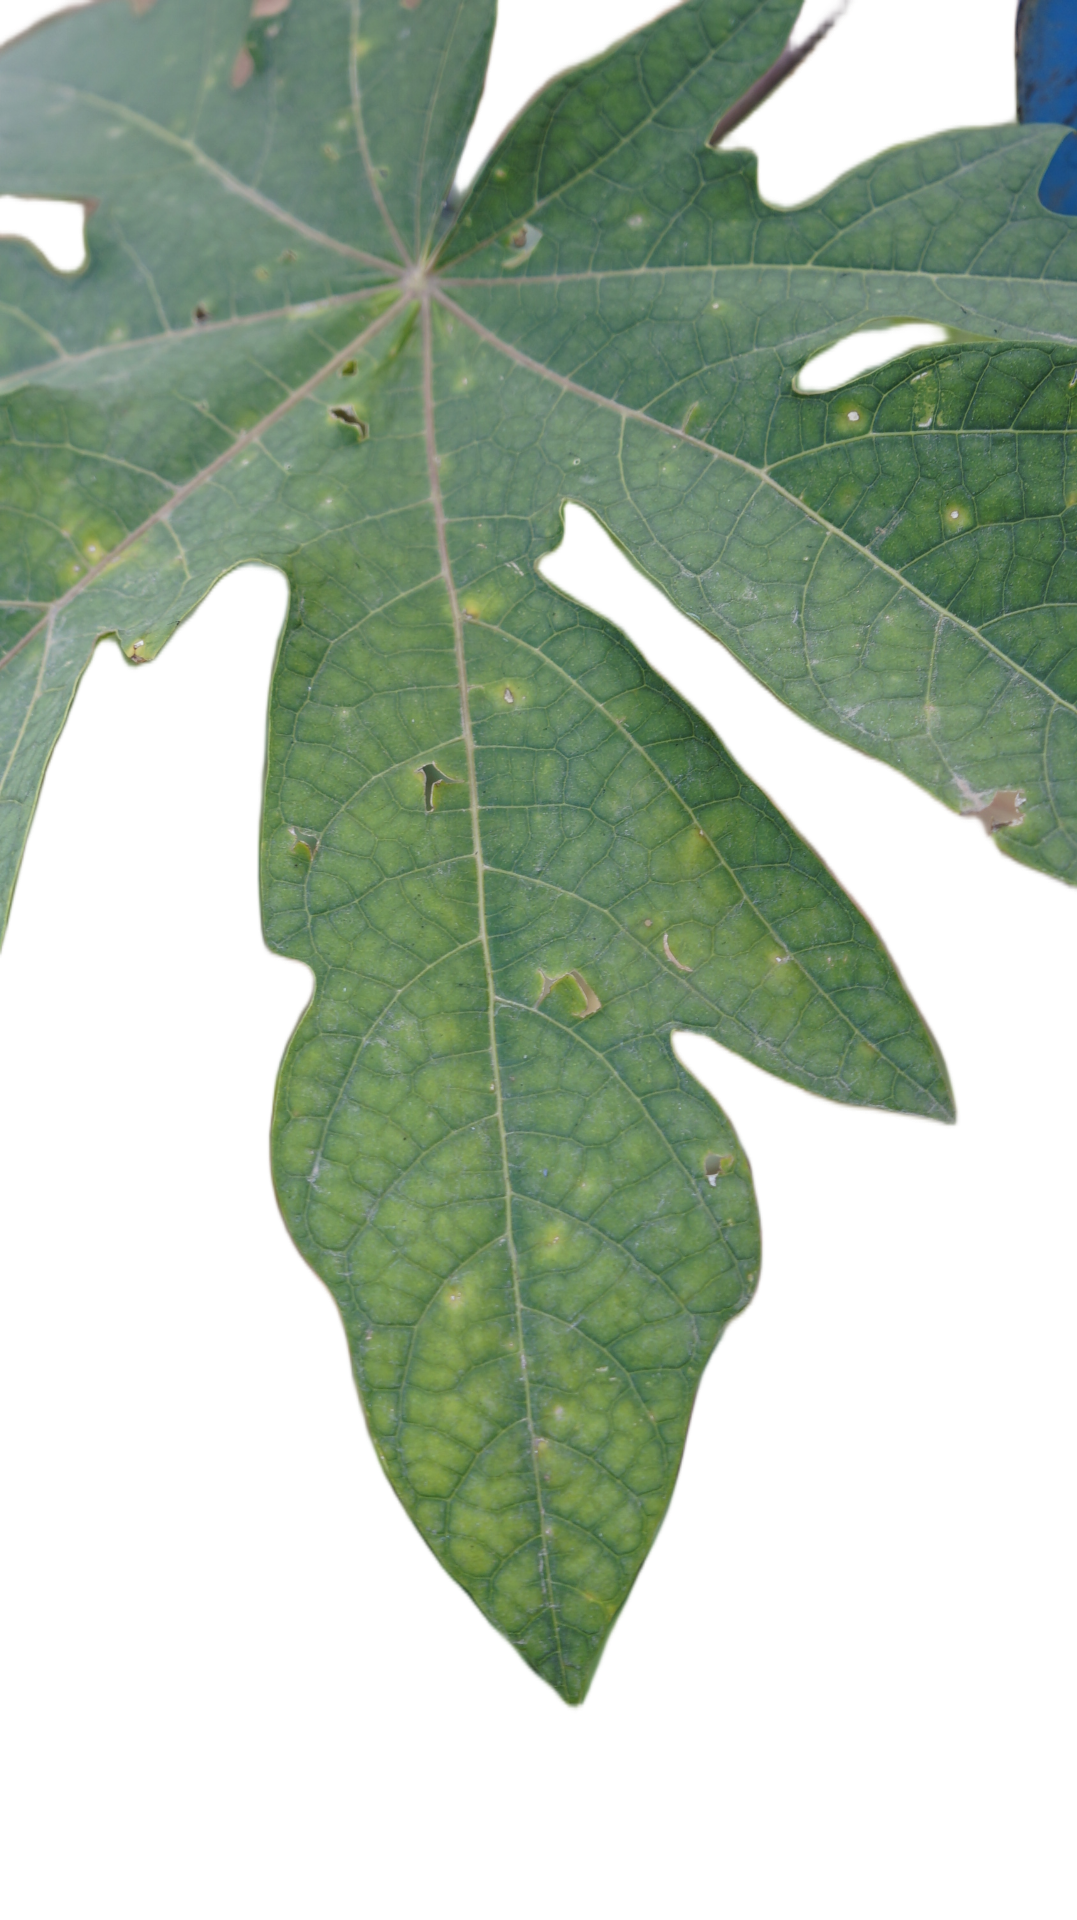
Crop: Papaya
Label: Carica_Insect_Hole